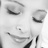
Emotion: happy